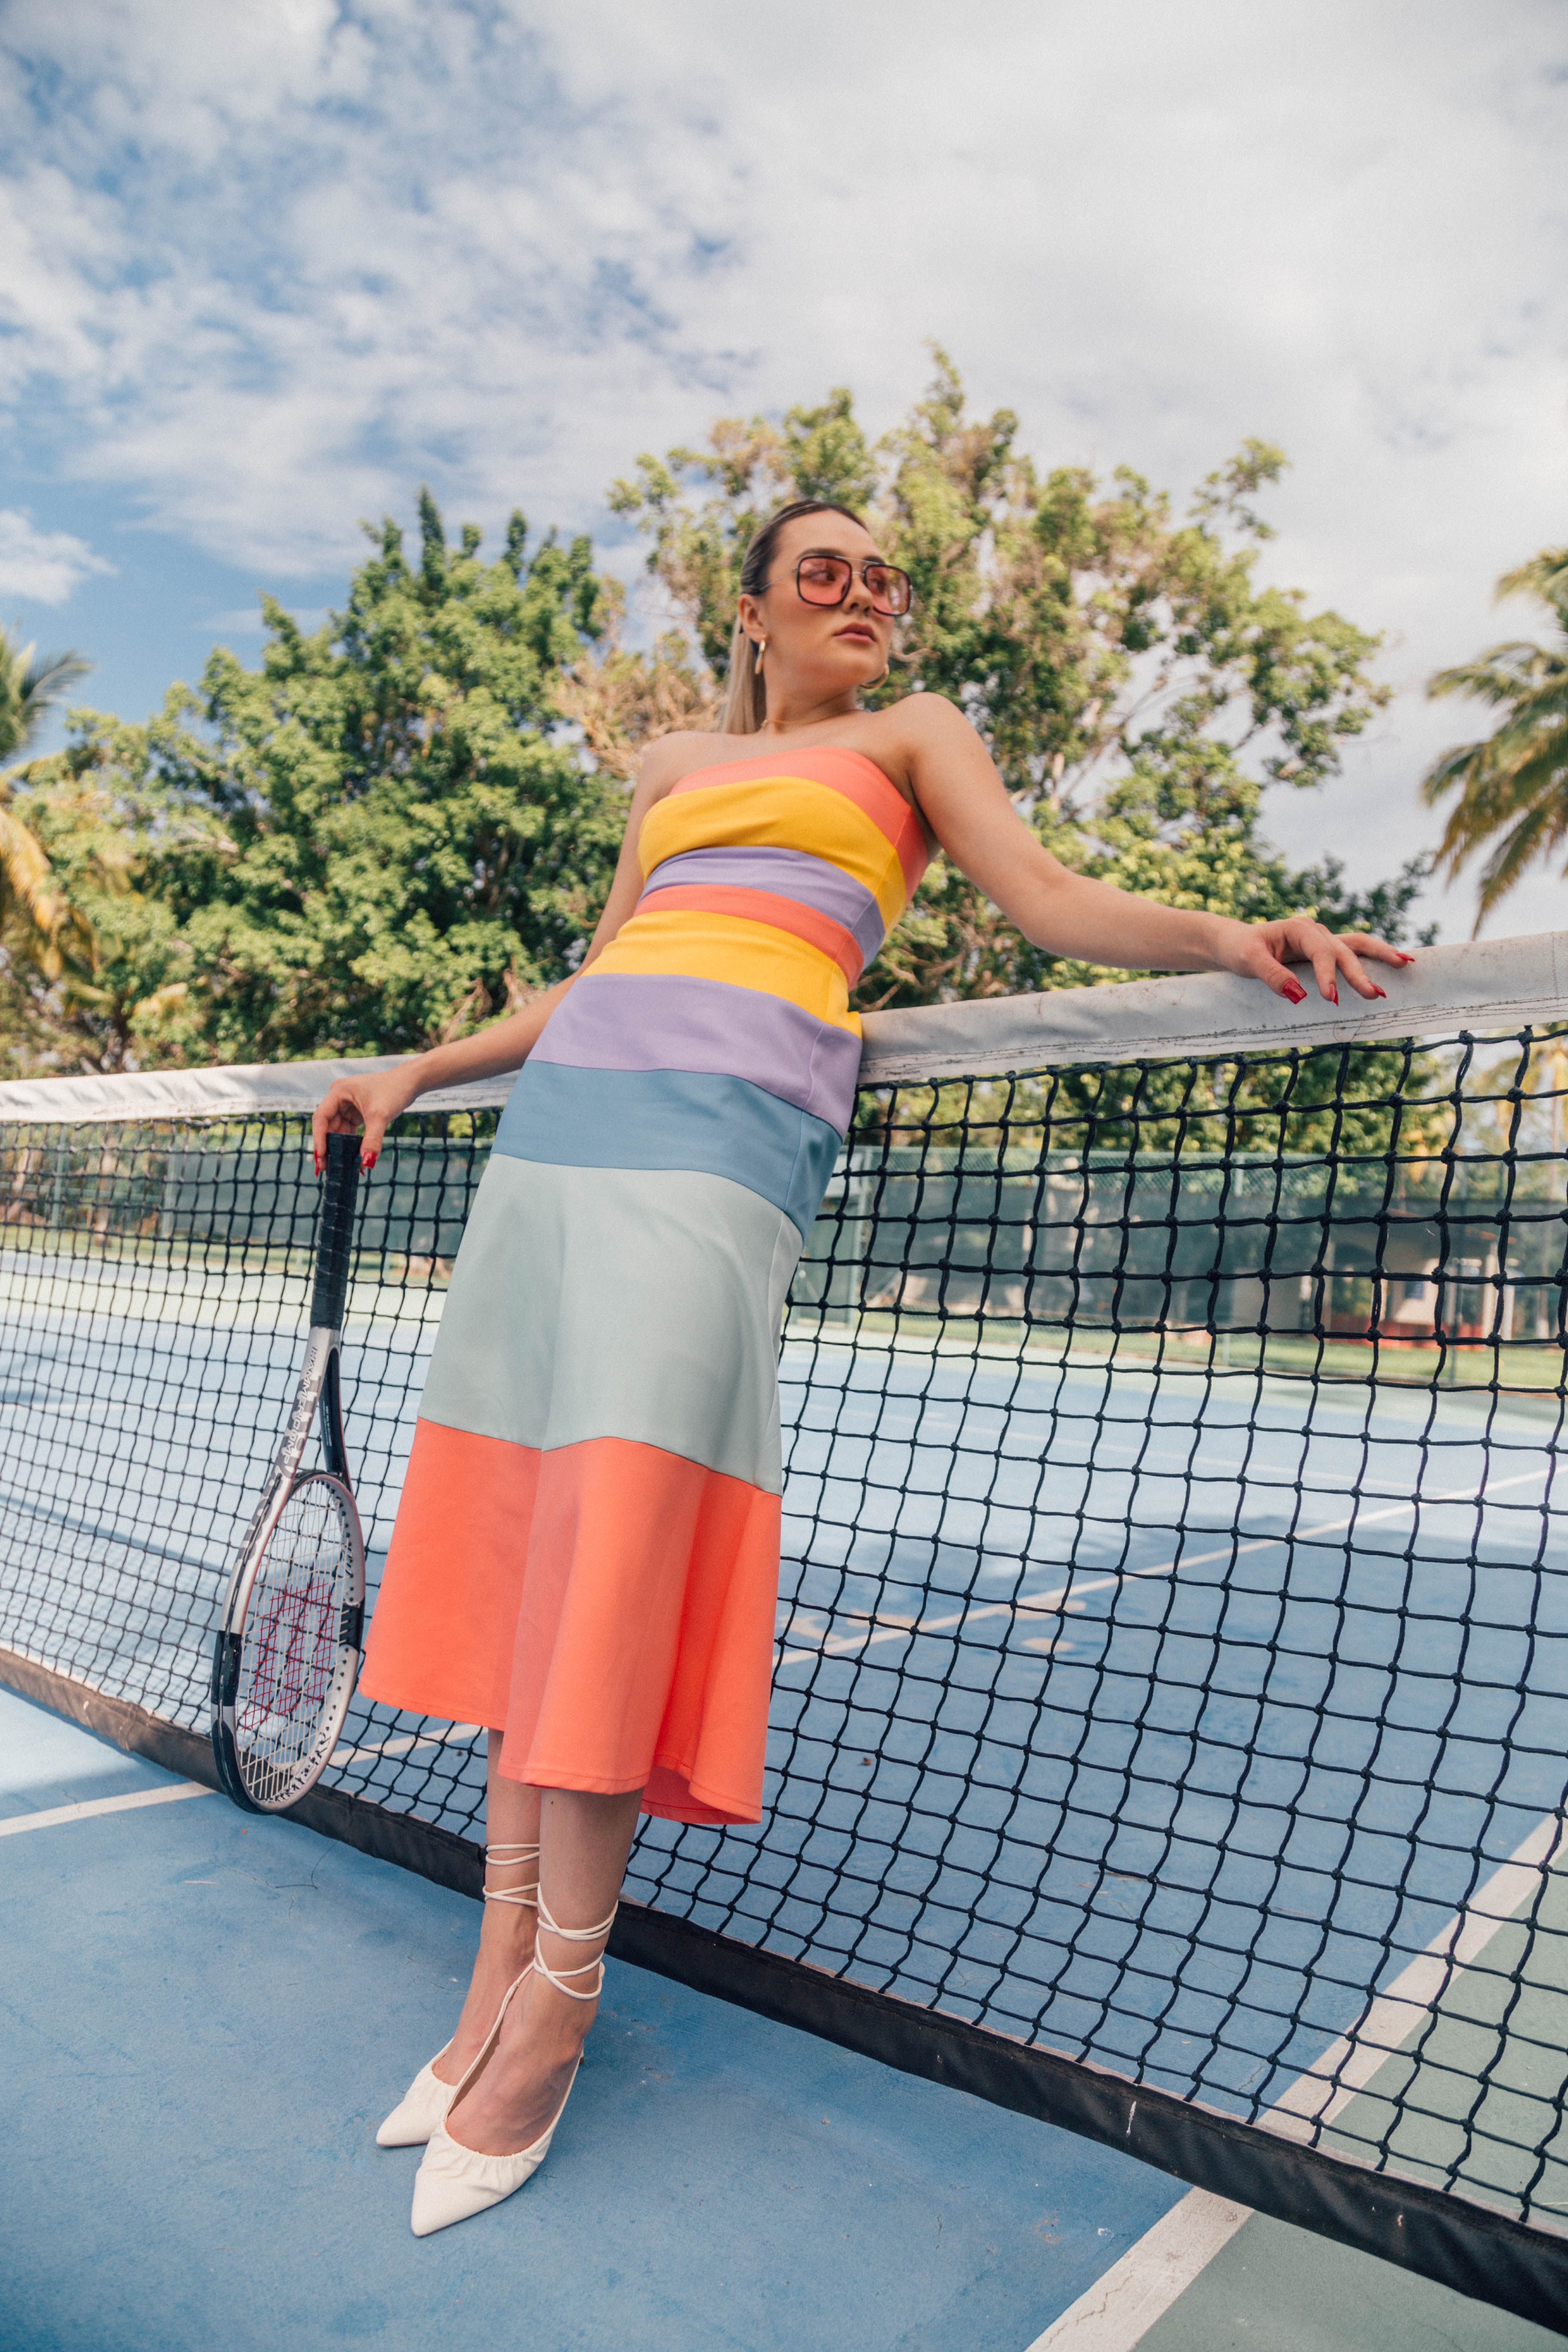
woman, cloud, sky, Racketlon, leg, sports equipment, fence, Tennis Equipment, racquet sport, soft tennis, tennis player, Net sports, mesh, tree, leisure, tennis, recreation, thigh, summer, racket, fun, tennis court, net, sports, human leg, tennis racket accessory, competition event, grass, ball game, shorts, t shirt, electric blue, tennis racket, wire fencing, sport venue, sportswear, player, individual sports, chain link fencing, vacation, tourism, competition, games, play